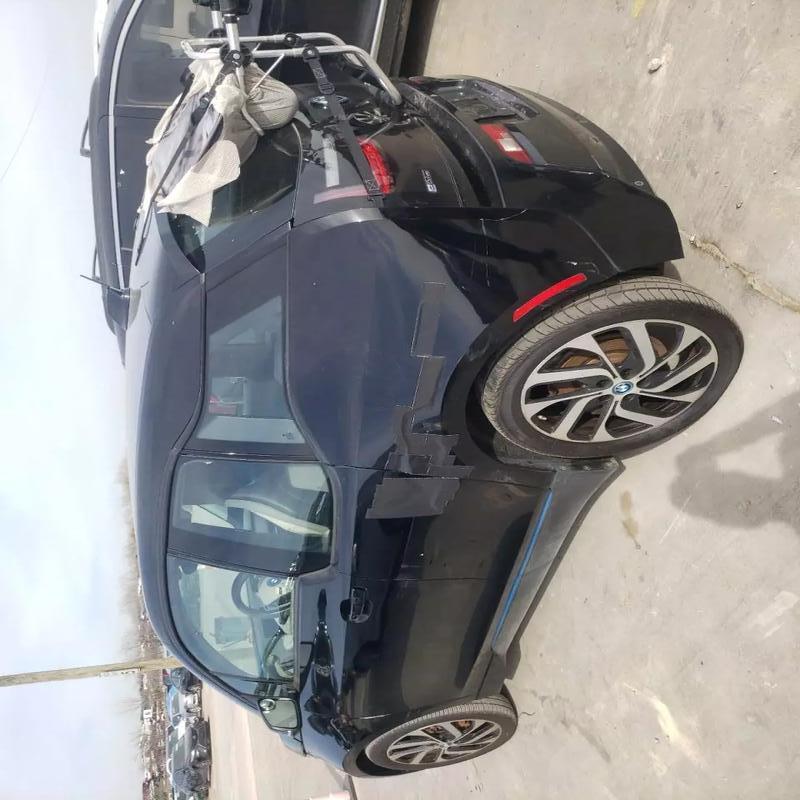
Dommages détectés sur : porte arrière gauche, aile arrière gauche, pare-brise arrière, malle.
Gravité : majeur